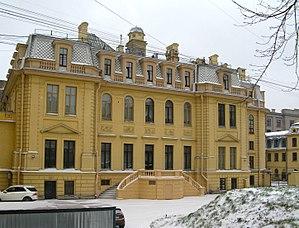
Le prince Constantin Alexandrovitch Gortchakov, né à Saint-Pétersbourg le 17 février 1841 et mort à Paris le 20 avril 1926, est un aristocrate russe qui fut vice-gouverneur de Kiev, Stallmeister et conseiller secret. Il appartenait à l'illustre famille des princes Gortchakov.
Famille princière remontant au IXe siècle.